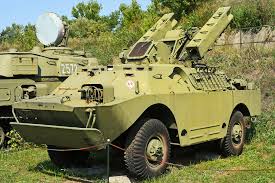
Label: BRDM